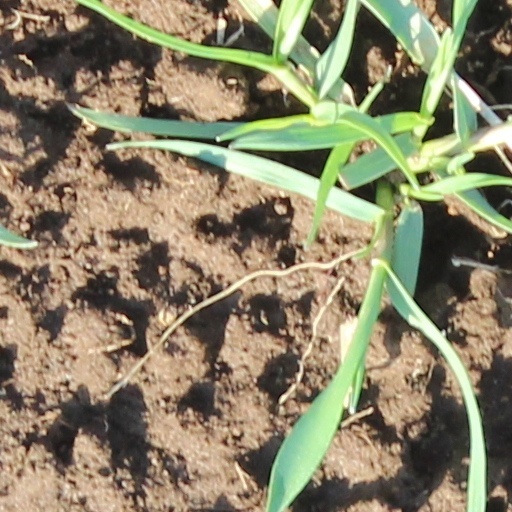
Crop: wheat